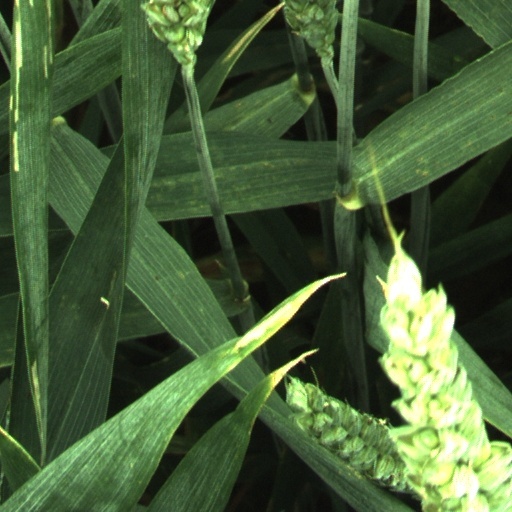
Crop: wheat